Denil Maldonado

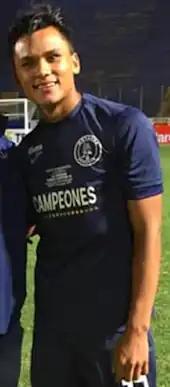
Maldonado with Motagua in 2018

Denil Omar Maldonado Munguía (born 26 May 1998) is a Honduran professional footballer who plays as a defender for Russian Premier League club Rubin Kazan and the Honduras national team.